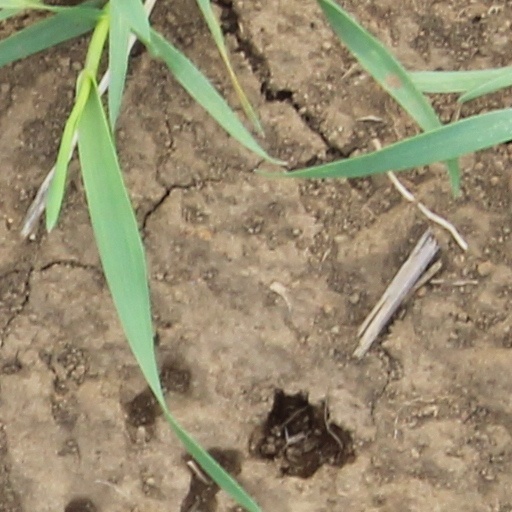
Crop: wheat